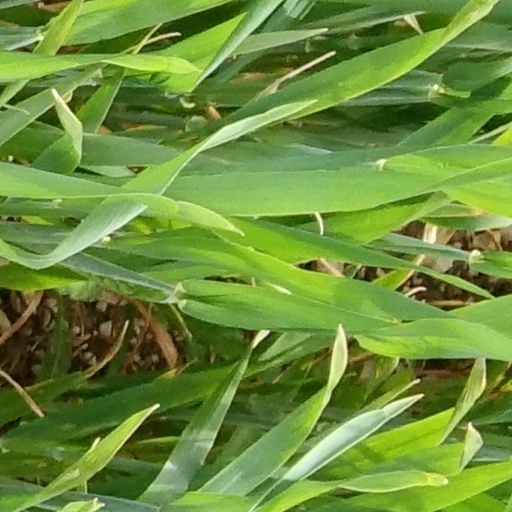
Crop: wheat